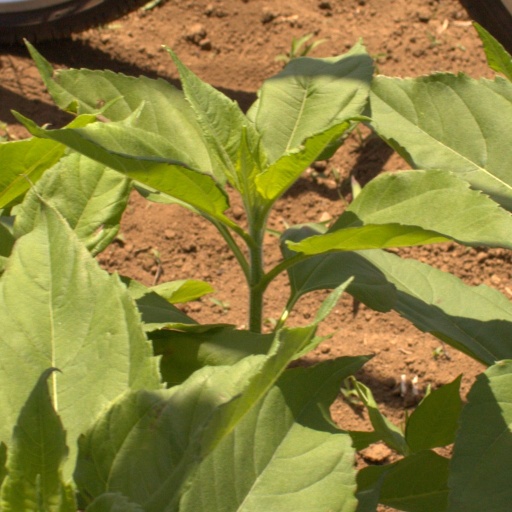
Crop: Jerusalem artichoke